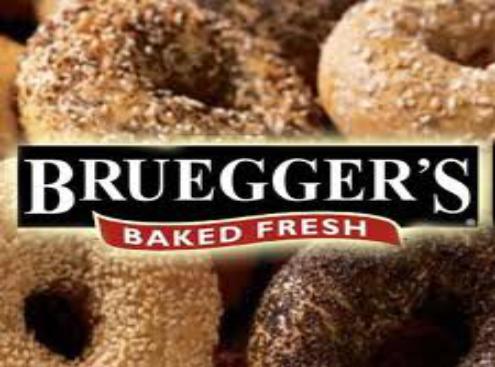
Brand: Bruegger's
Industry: Food